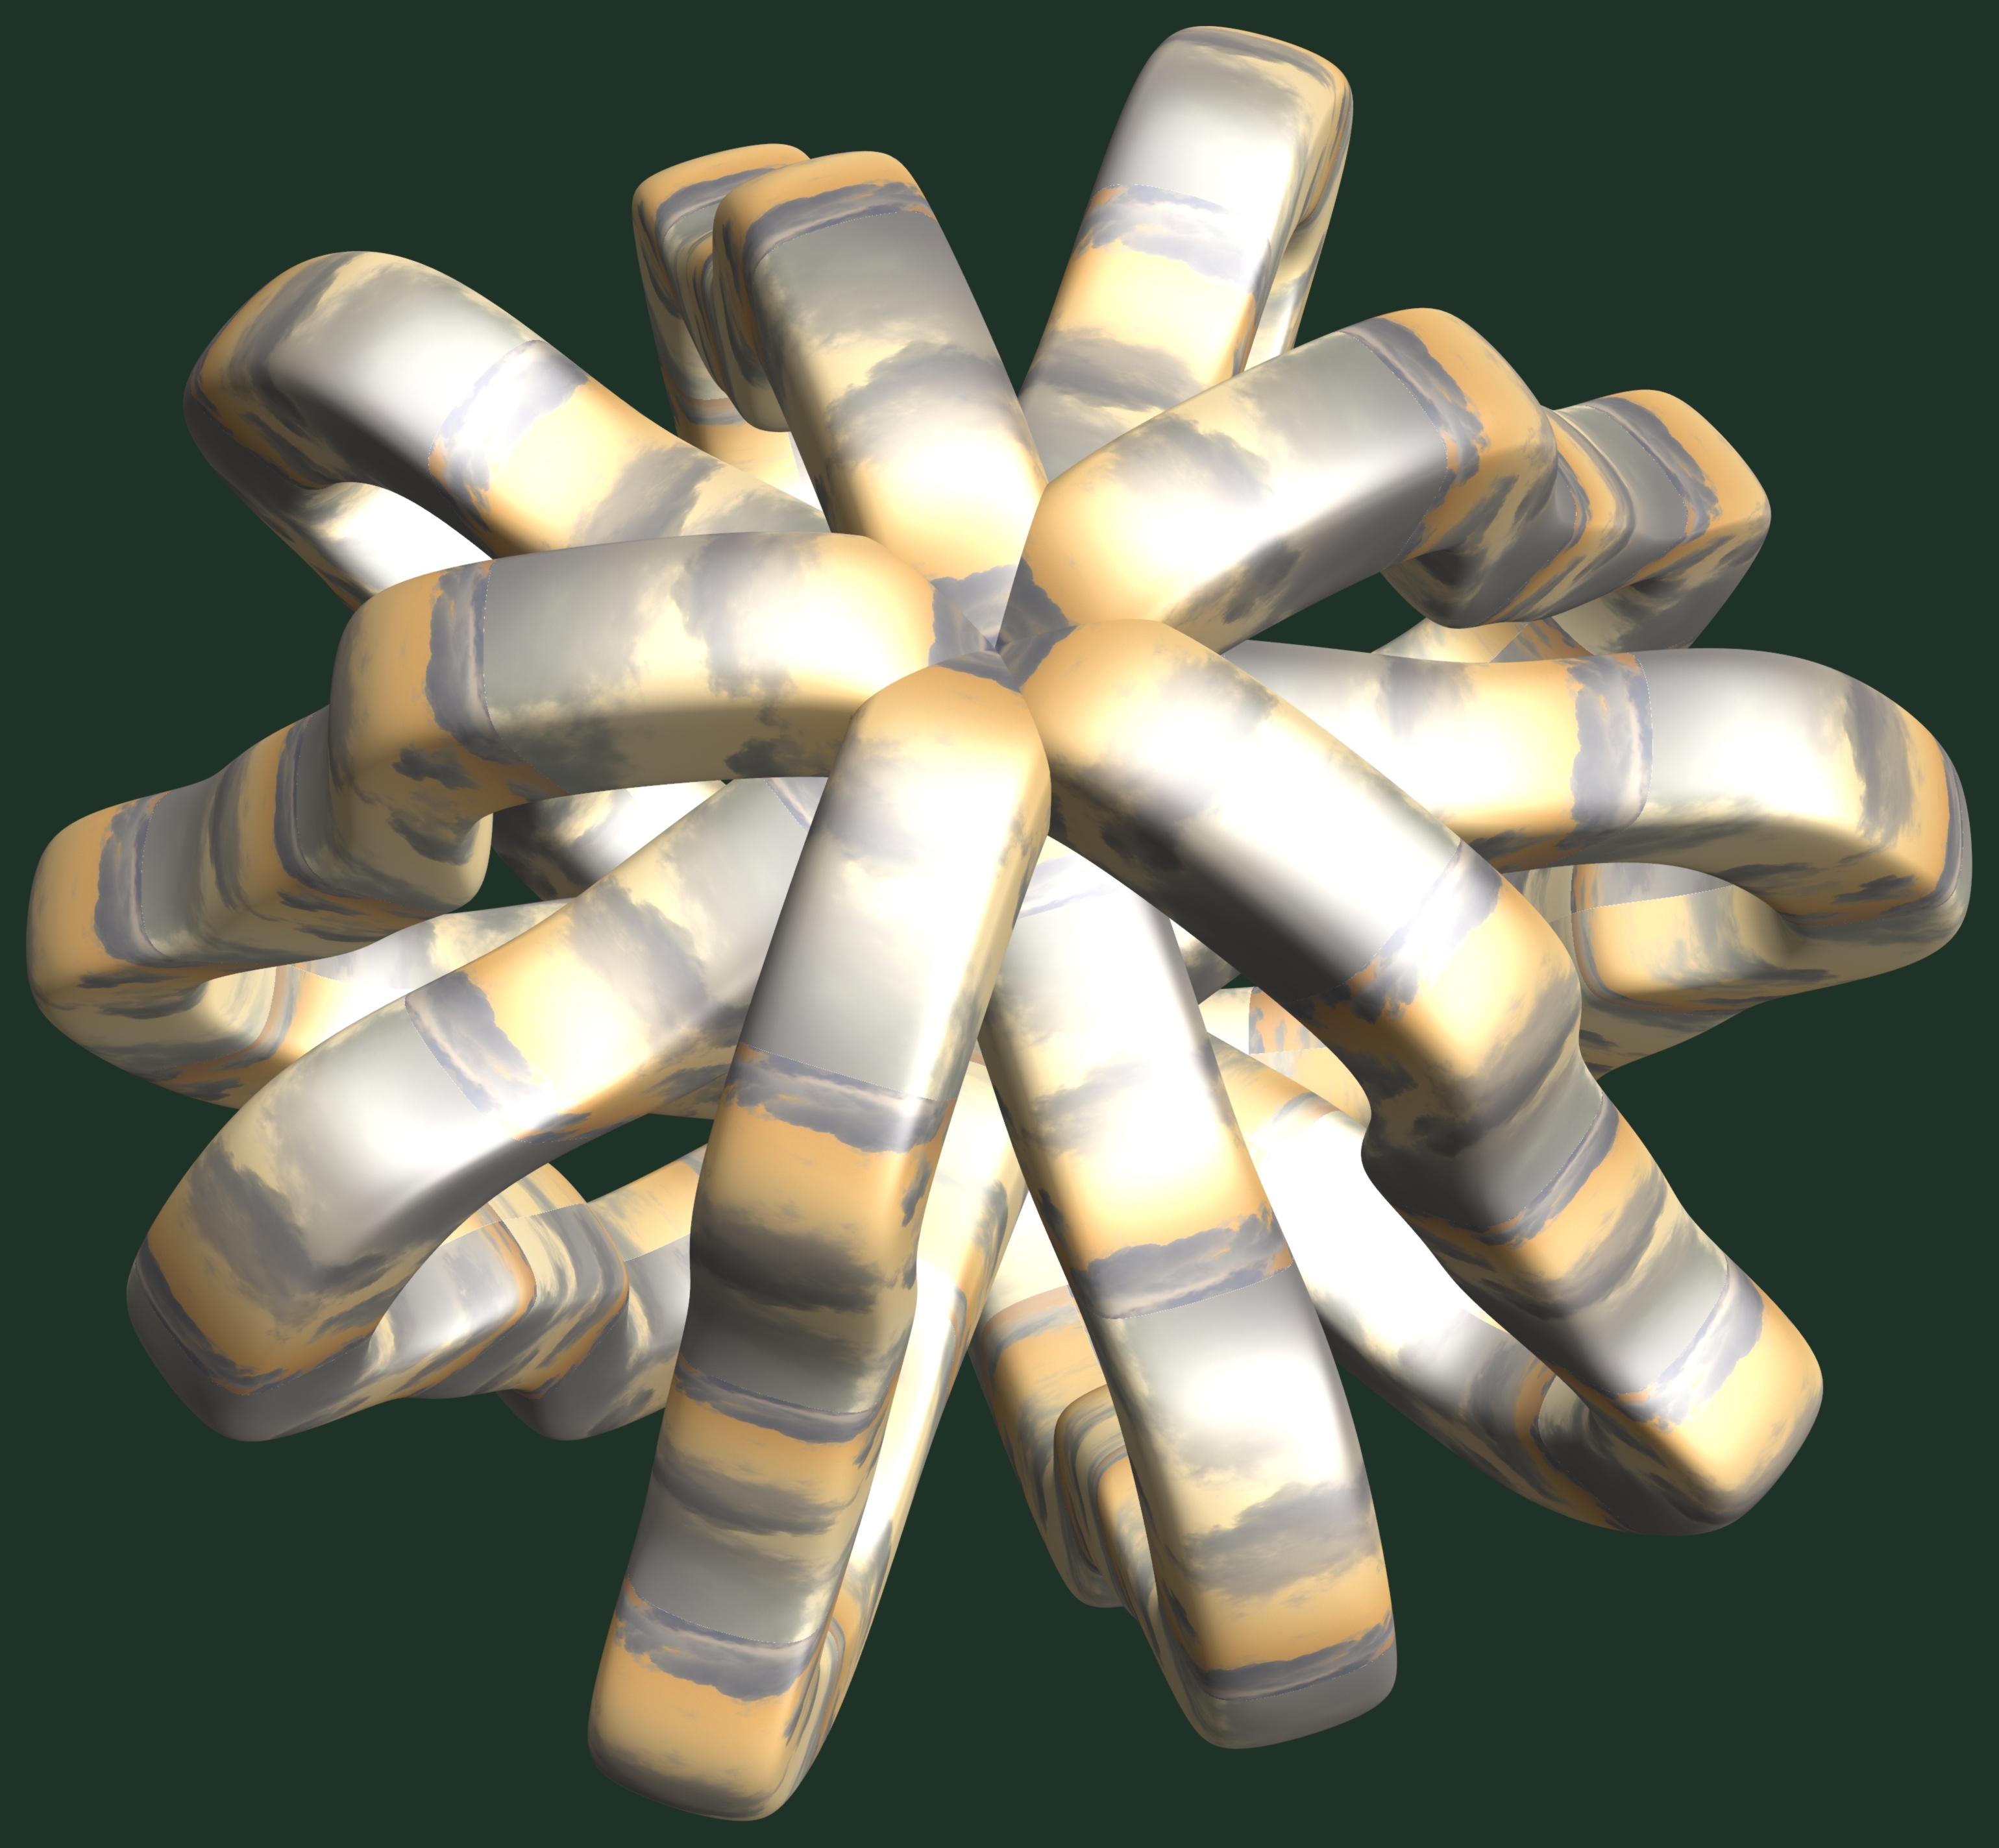
hand, structure, texture, pattern, finger, machine, lighting, design, symmetry, 3d, graphic, torus, mathematica, cg, parametricplot3d, code, program, algorithm, abstruct, mapping, aircraft engine